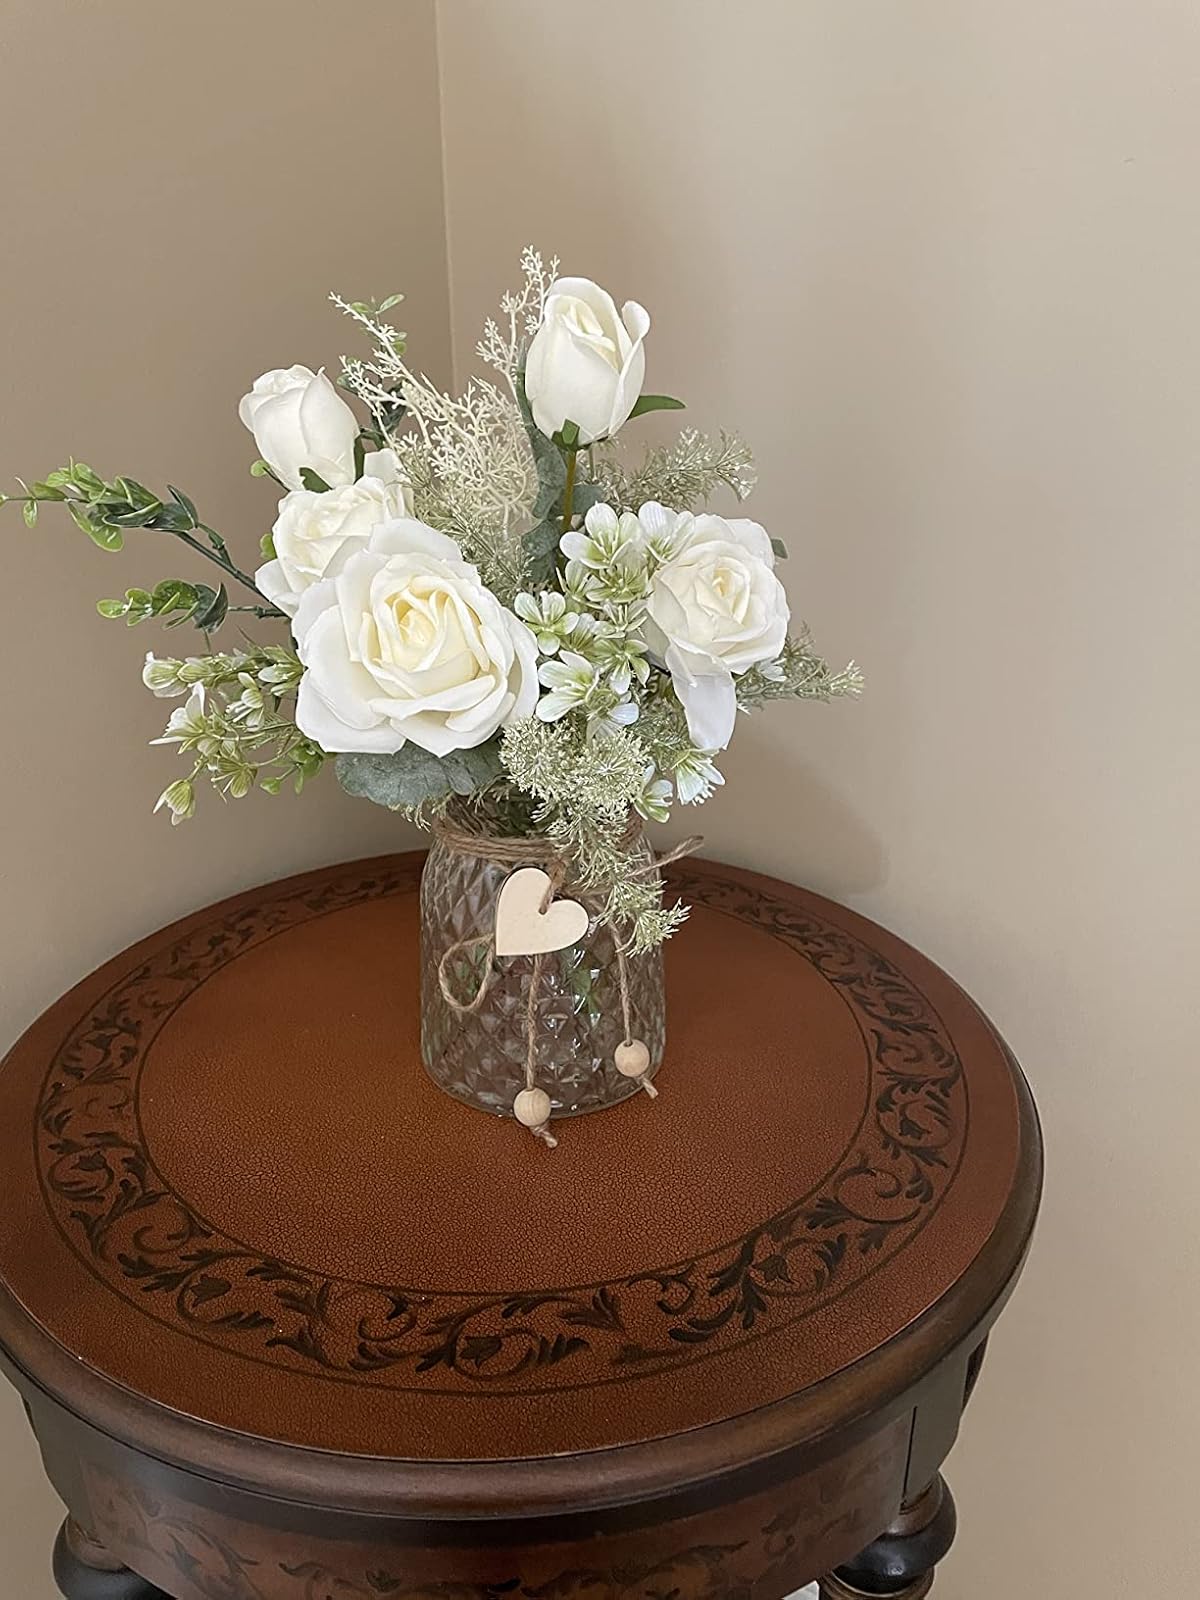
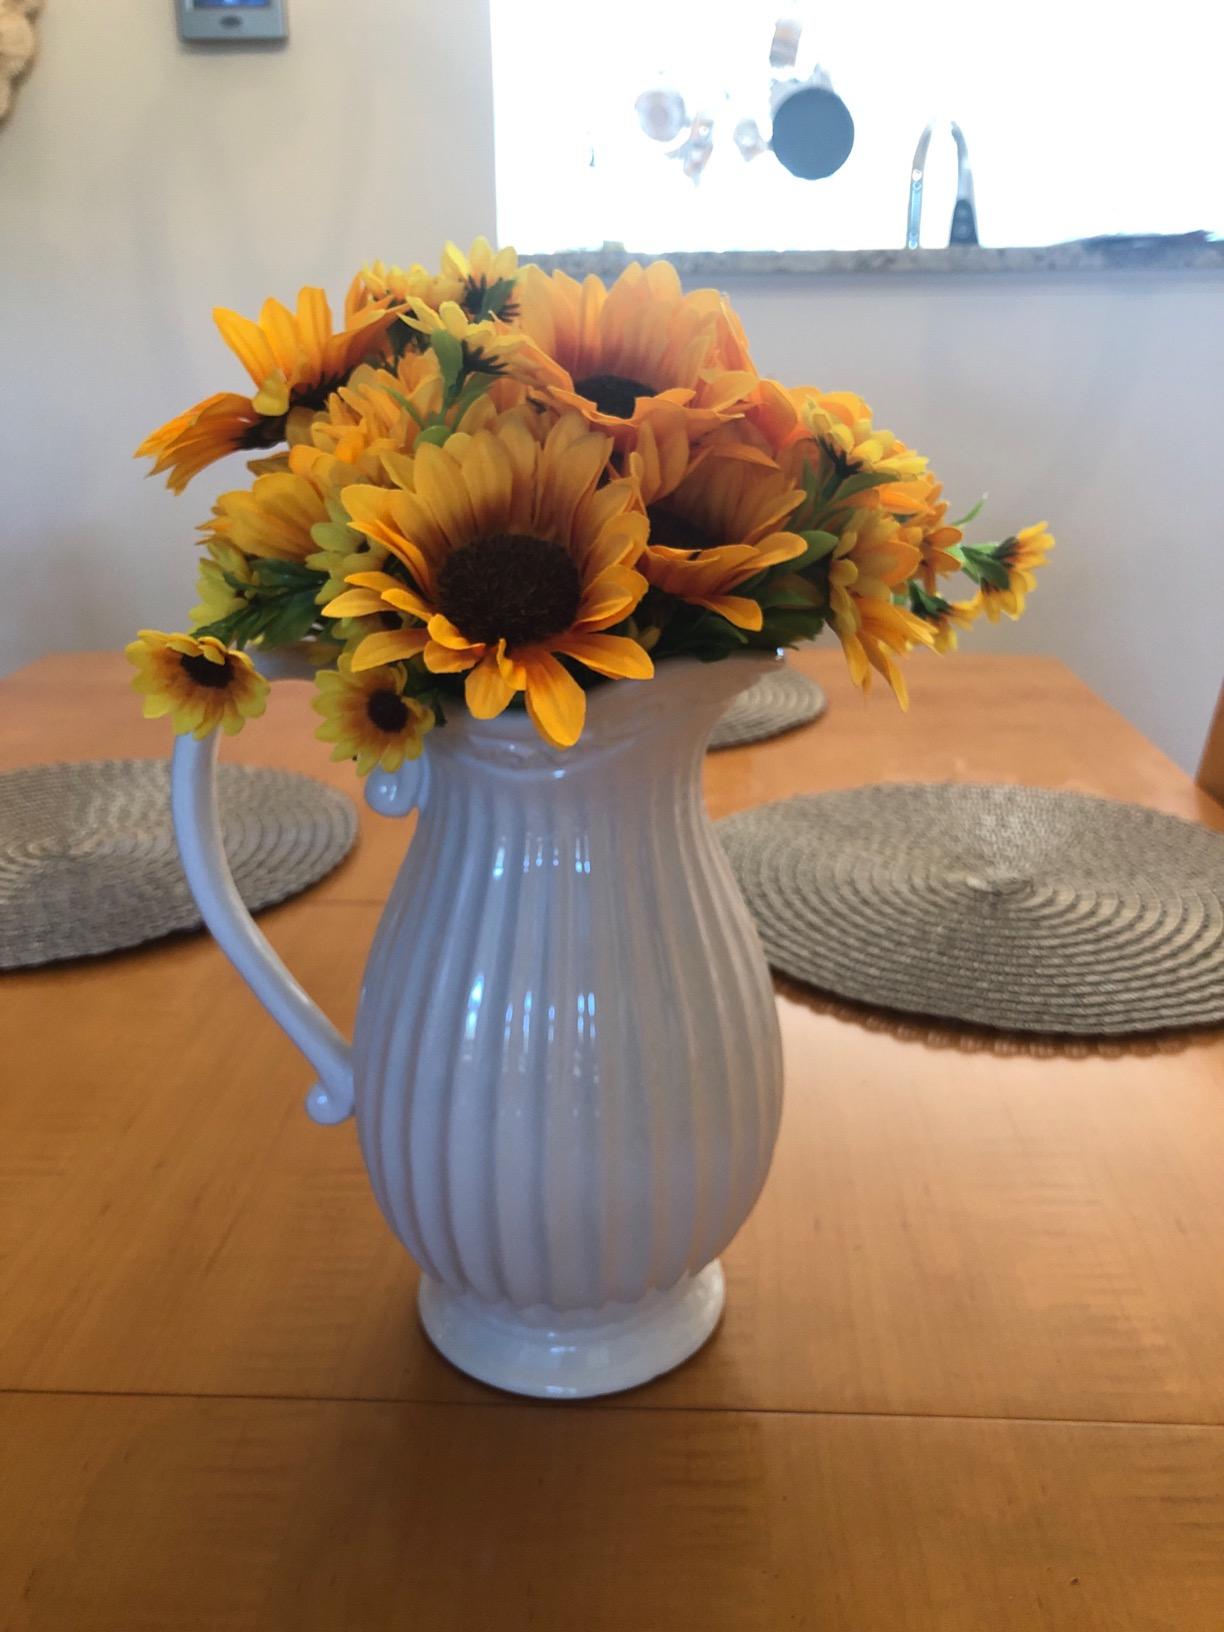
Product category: vase
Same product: no